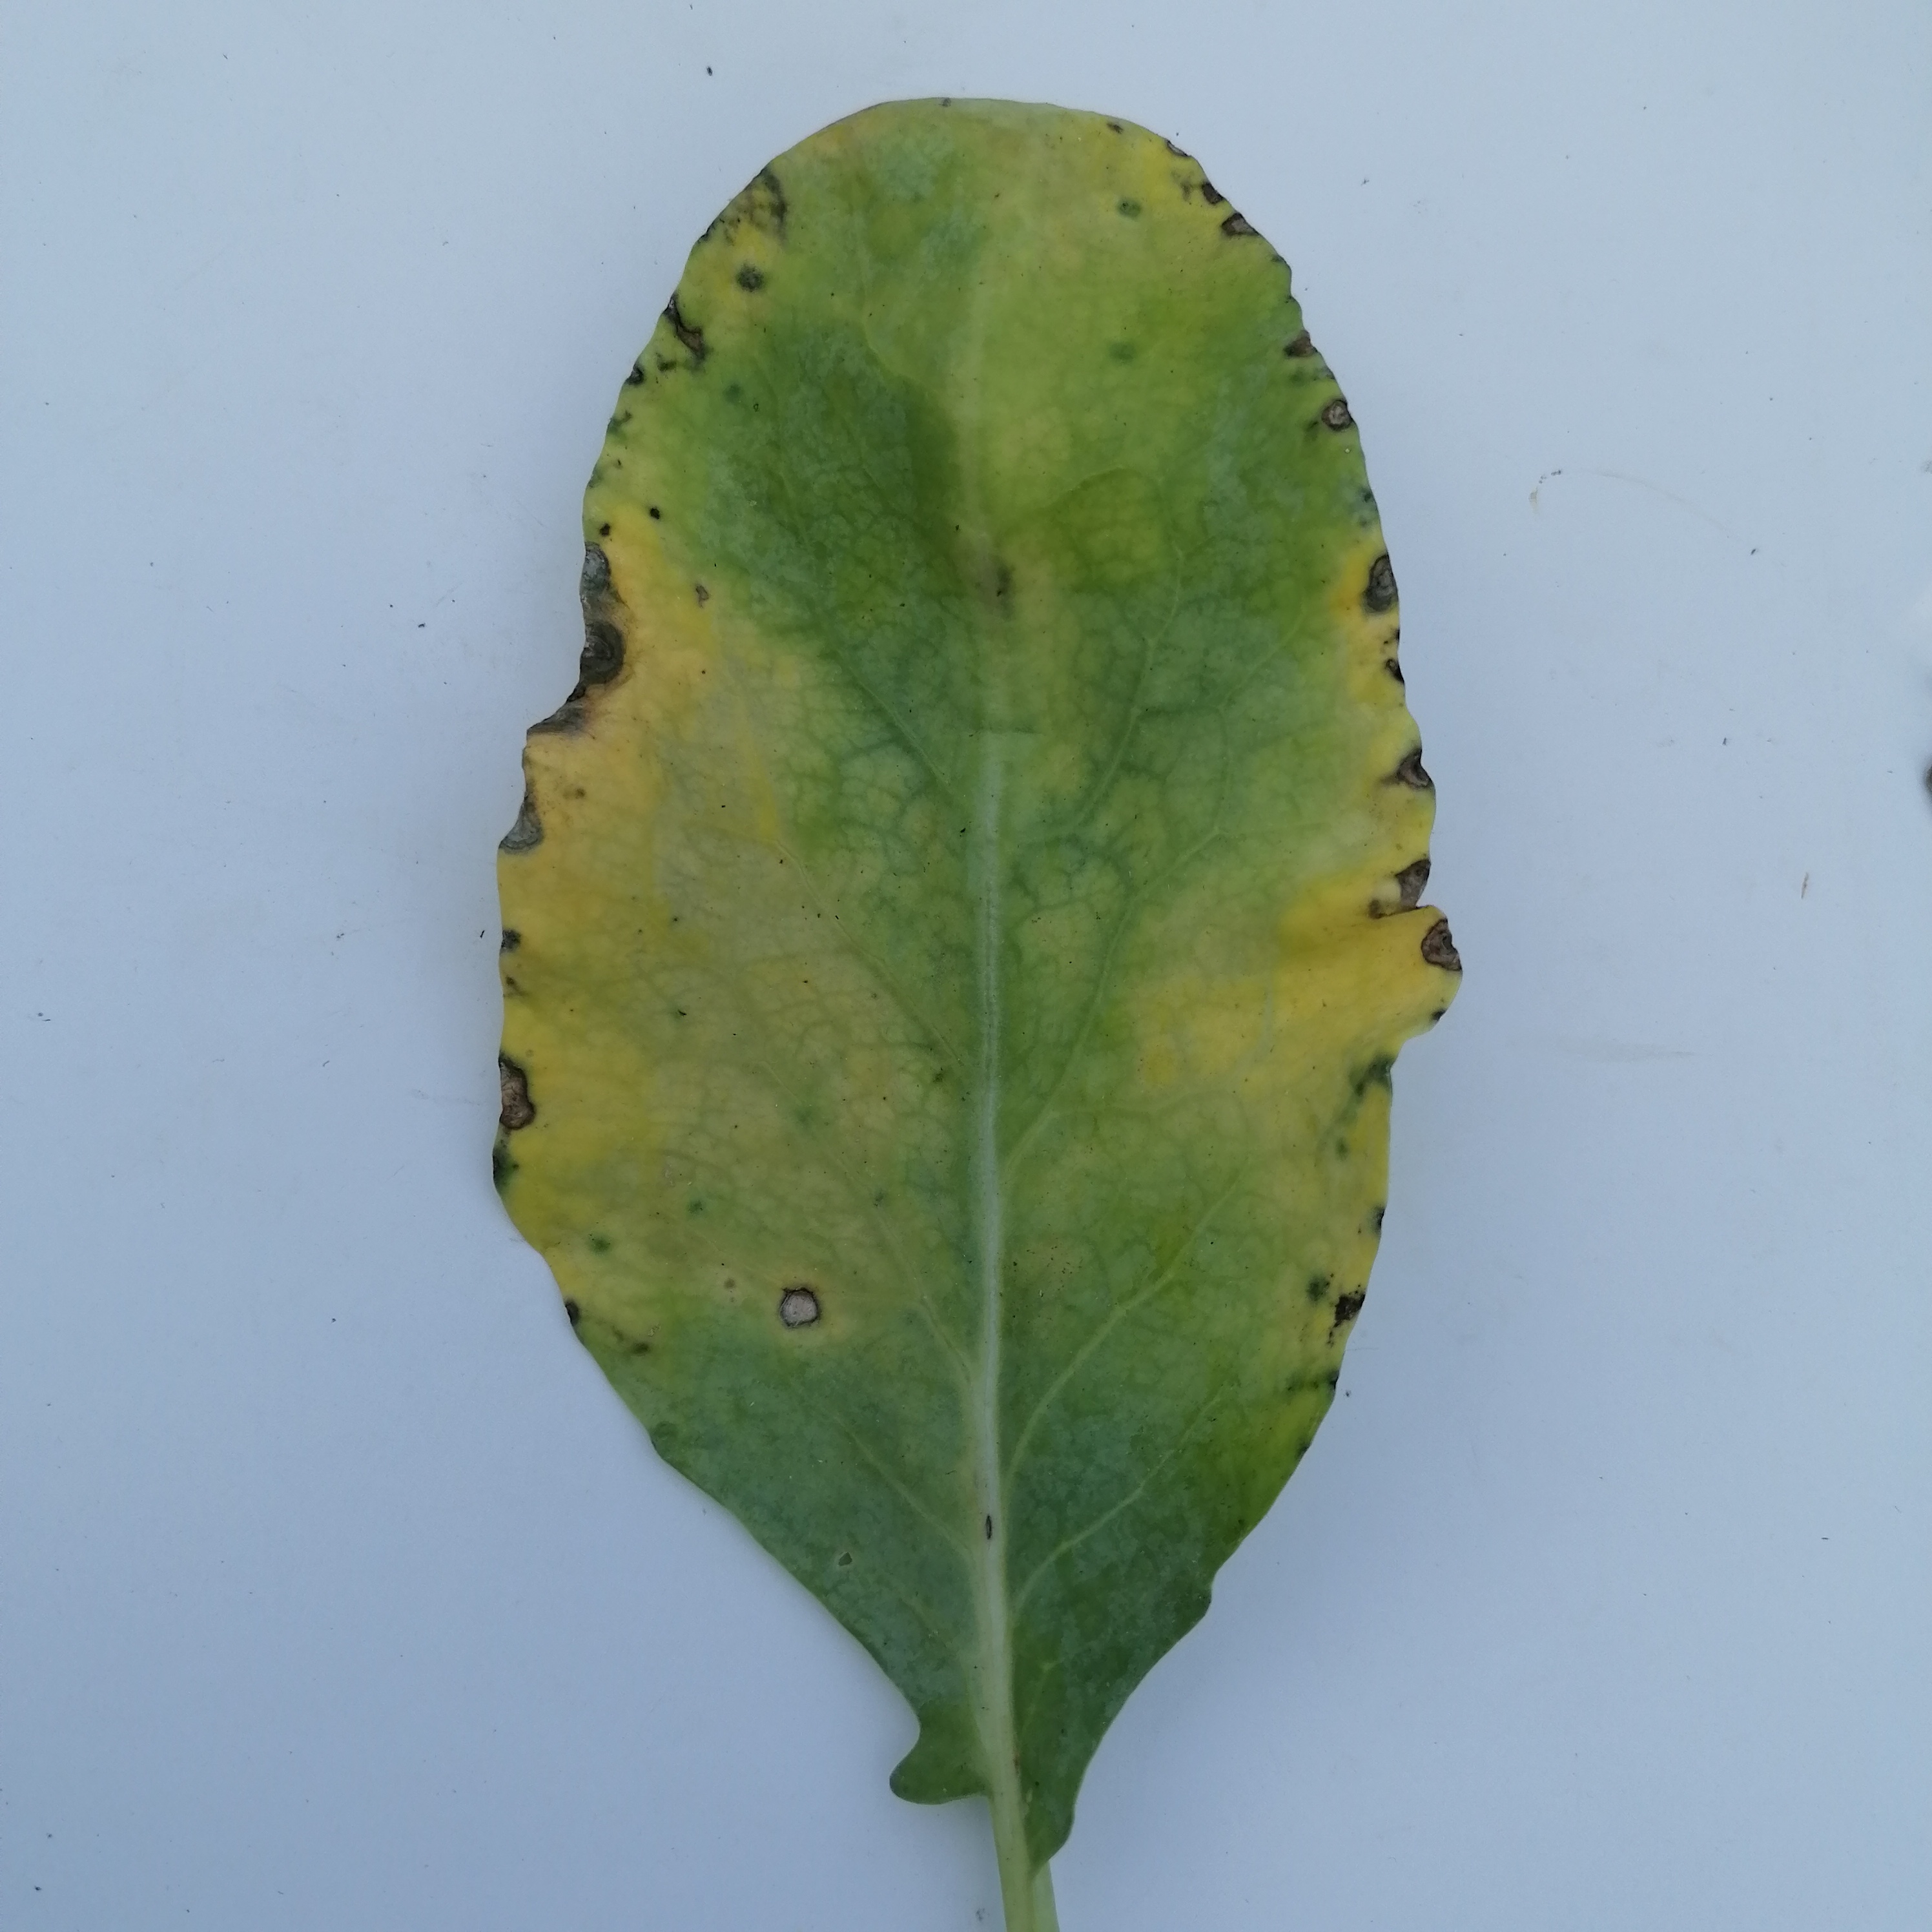
Label: Black Rot